The Music Lesson (Leighton)

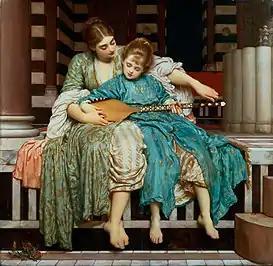
"The Music Lesson" (1877)

The Music Lesson is an oil painting by Frederic Leighton, first exhibited in 1877.